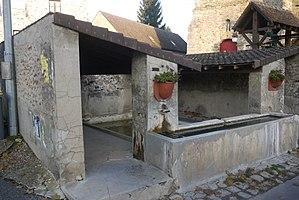
Lavoir à Essises, devant l'église.
Essises est une commune française située dans le département de l'Aisne, en région Hauts-de-France.